826 Naval Air Squadron

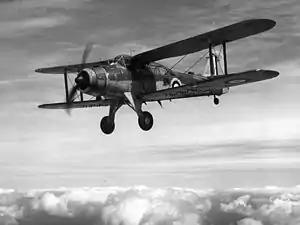
Fairey Albacore, circa 1940.

826 Squadron reformed as part of the Fleet Air Arm in May 1951, equipped with Firefly Mk 5 (soon replaced by Firefly AS. Mk.6) in the anti-submarine role. The Squadron flew its Fireflys off the carriers , "Theseus" and "Glory", before re-equipping with the new Fairey Gannet anti-submarine aircraft in January 1955, becoming the first squadron to operate the Gannet. It embarked aboard HMS "Eagle" but disbanded in November 1955.